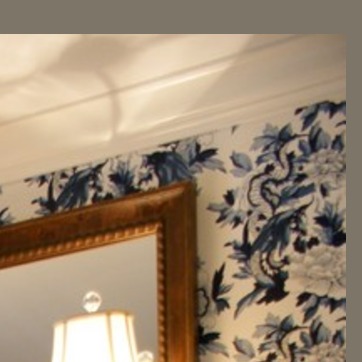
Material: wallpaper